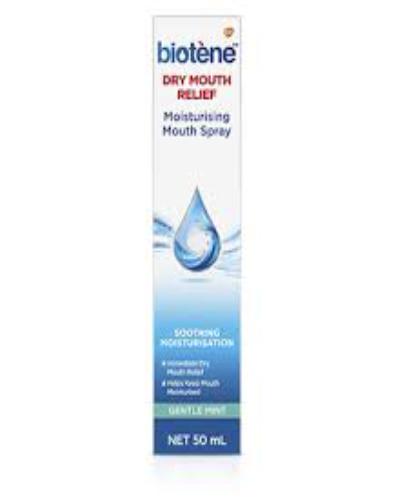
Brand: biotene
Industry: Medical